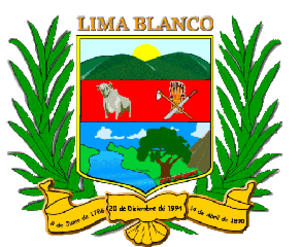
Lima Blanco est l'une des 9 municipalités de l'État de Cojedes au Venezuela. Son chef-lieu est Macapo. En 2011, la population s'élève à 9 454 habitants.